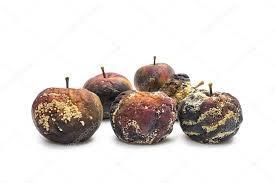
Label: apples